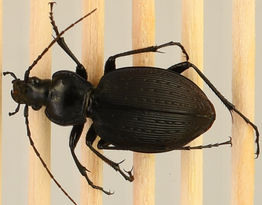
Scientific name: Carabus goryi
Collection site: Great Smoky Mountains National Park NEON (GRSM), plot GRSM_012